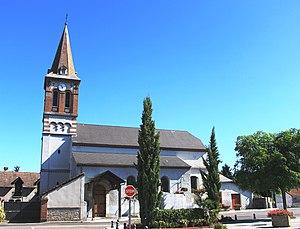
Église Saint-Martin de Bazet (Hautes-Pyrénées)
La liste des églises des Hautes-Pyrénées recense de manière exhaustive les églises situées dans le département français des Hautes-Pyrénées.
Bazet est une commune française située dans le département des Hautes-Pyrénées, en région Occitanie.